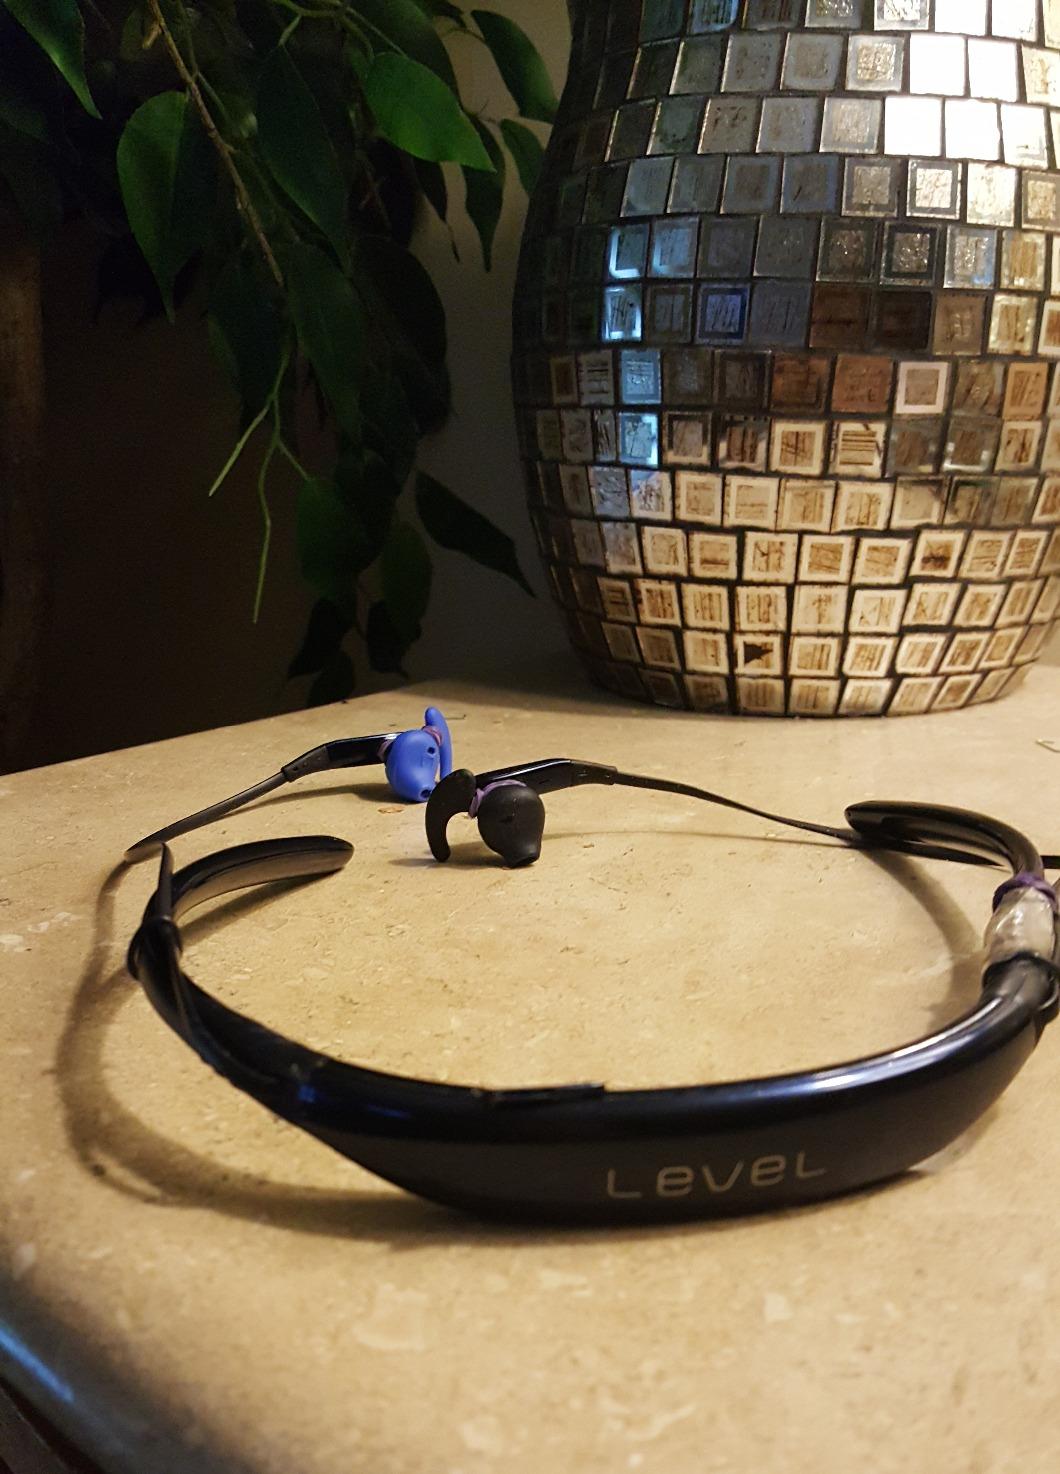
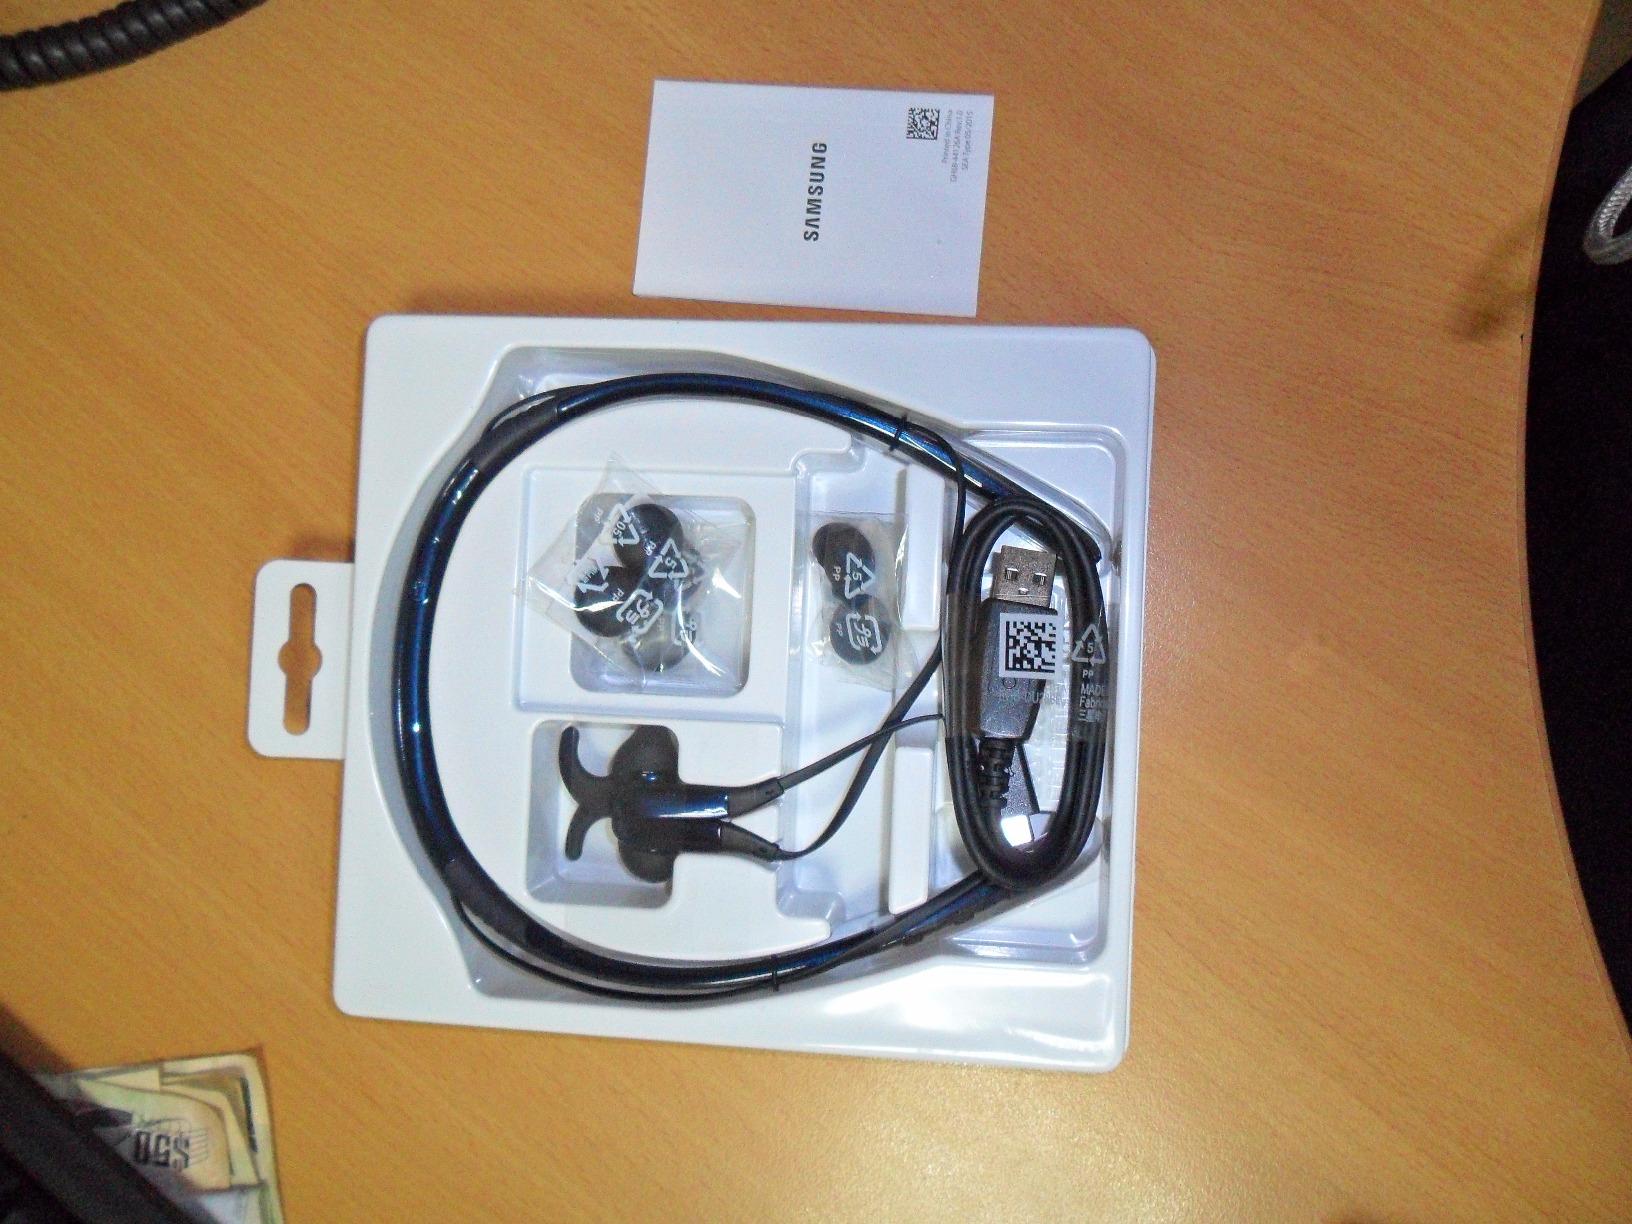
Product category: headphones
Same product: no